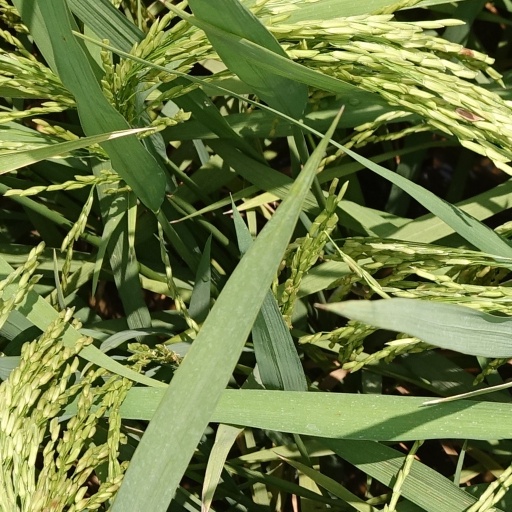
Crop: rice